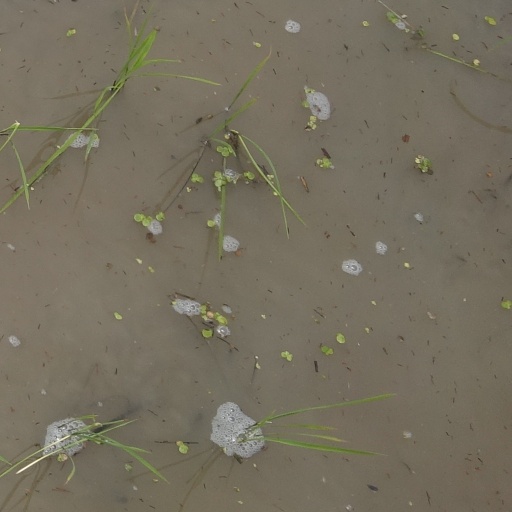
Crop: rice